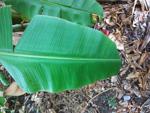
Label: healthy